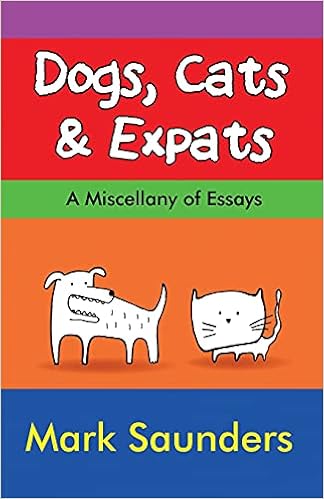
Dogs, Cats & Expats
Category: Books
Review "For anyone who appreciates humor, honesty and entertaining insight, time with Saunders is time well spent." Jan Baross, author of JOSE BUILDS A WOMAN "If you like to laugh out loud while reading silently, I highly recommend this delightful and hilarious collection of essays, Dogs, Cats & Expats." Lynda Schor, author of DEARTH "Don't read this book! Unless you want to laugh. Then by all means read this book! Mark Saunders offers you the unvarnished truth. Take him up on it!" David Temple, author of award-winner FIVE TIMES LUCKY
Features: What happens when your punchlines lose their punch? Why did the bear cross a busy highway during low visibility? Can you commit murder with a paperclip? | Those questions are asked and answered in this collection of 30 essays by cartoonist, comedian, and playwright Mark Saunders. In his long-awaited sequel to his humorous memoir, | Nobody Knows the Spanish I Speak | , which turns out not to be a sequel after all, Saunders shares his thoughts and experiences, mostly funny and a few more serious, about life as a clueless expat living in the middle of a country where he can barely speak the native language or understand the holidays. What could possibly go wrong? | Many of the events described take place in San Miguel, some occur in Oregon. The essays are largely about his time in Mexico ("The Miracle at the Car Wash"; "Still Spanglish After All these Years"), as well as about dogs ("Sleeping with the Big Dog"; "A Dingo Ate My Baby Ruth") and cats ("Good Cats, Bad Cats"). A few of the essays are comments on aging while trying to keep at least ten thousand steps ahead of the Grim Reaper ("They Died with Their Fitbits on"; "Where Have All My Punchlines Gone?") or other personal reflections in his life ("Free Rubber Chickens"; "A Run-in with the Amish"). In a weak moment, Saunders turned over the writing of one essay to his stomach ("Holy Pozole"). Another body organ, the remnants of a deteriorating brain, asked what the hell he was thinking? In his defense, it seemed like a good idea at the time, like trying a ghost pepper on a dare.